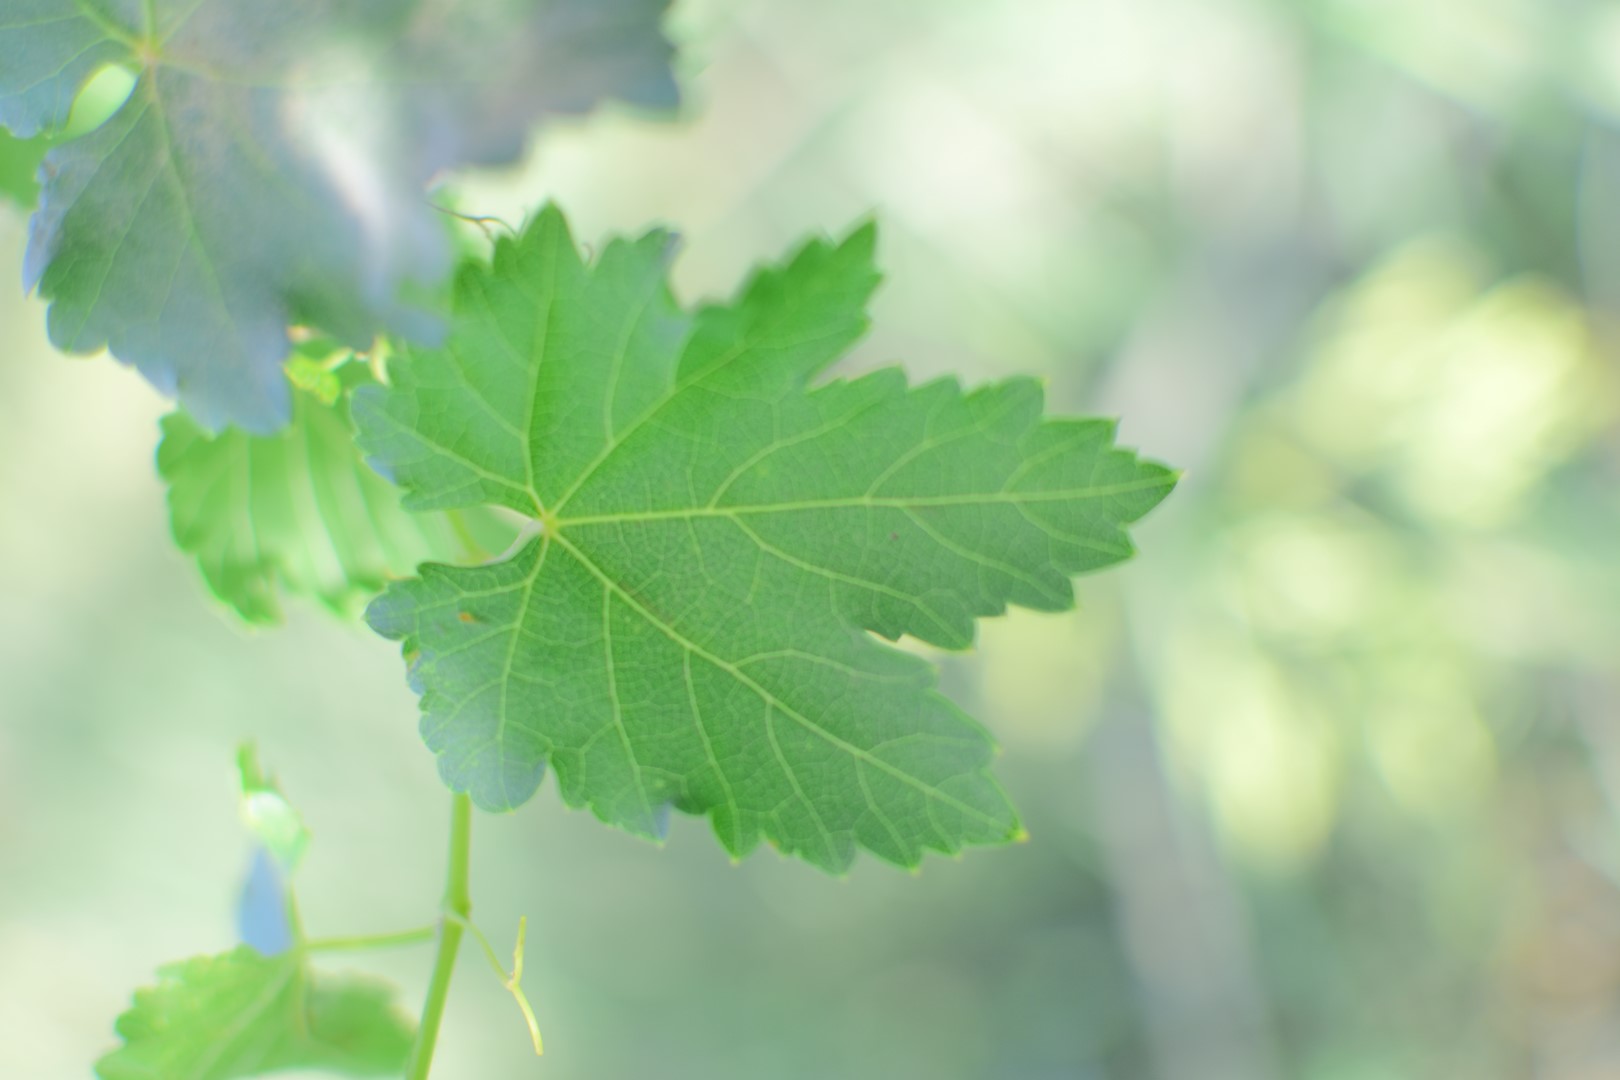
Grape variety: Deas Al-Annz